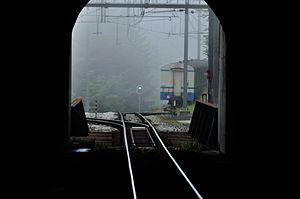
Le tunnel de Jaman est un tunnel ferroviaire situé en Suisse, dans les cantons de Vaud et de Fribourg, permettant le passage sous le col homonyme de la ligne du chemin de fer Montreux - Oberland Bernois.